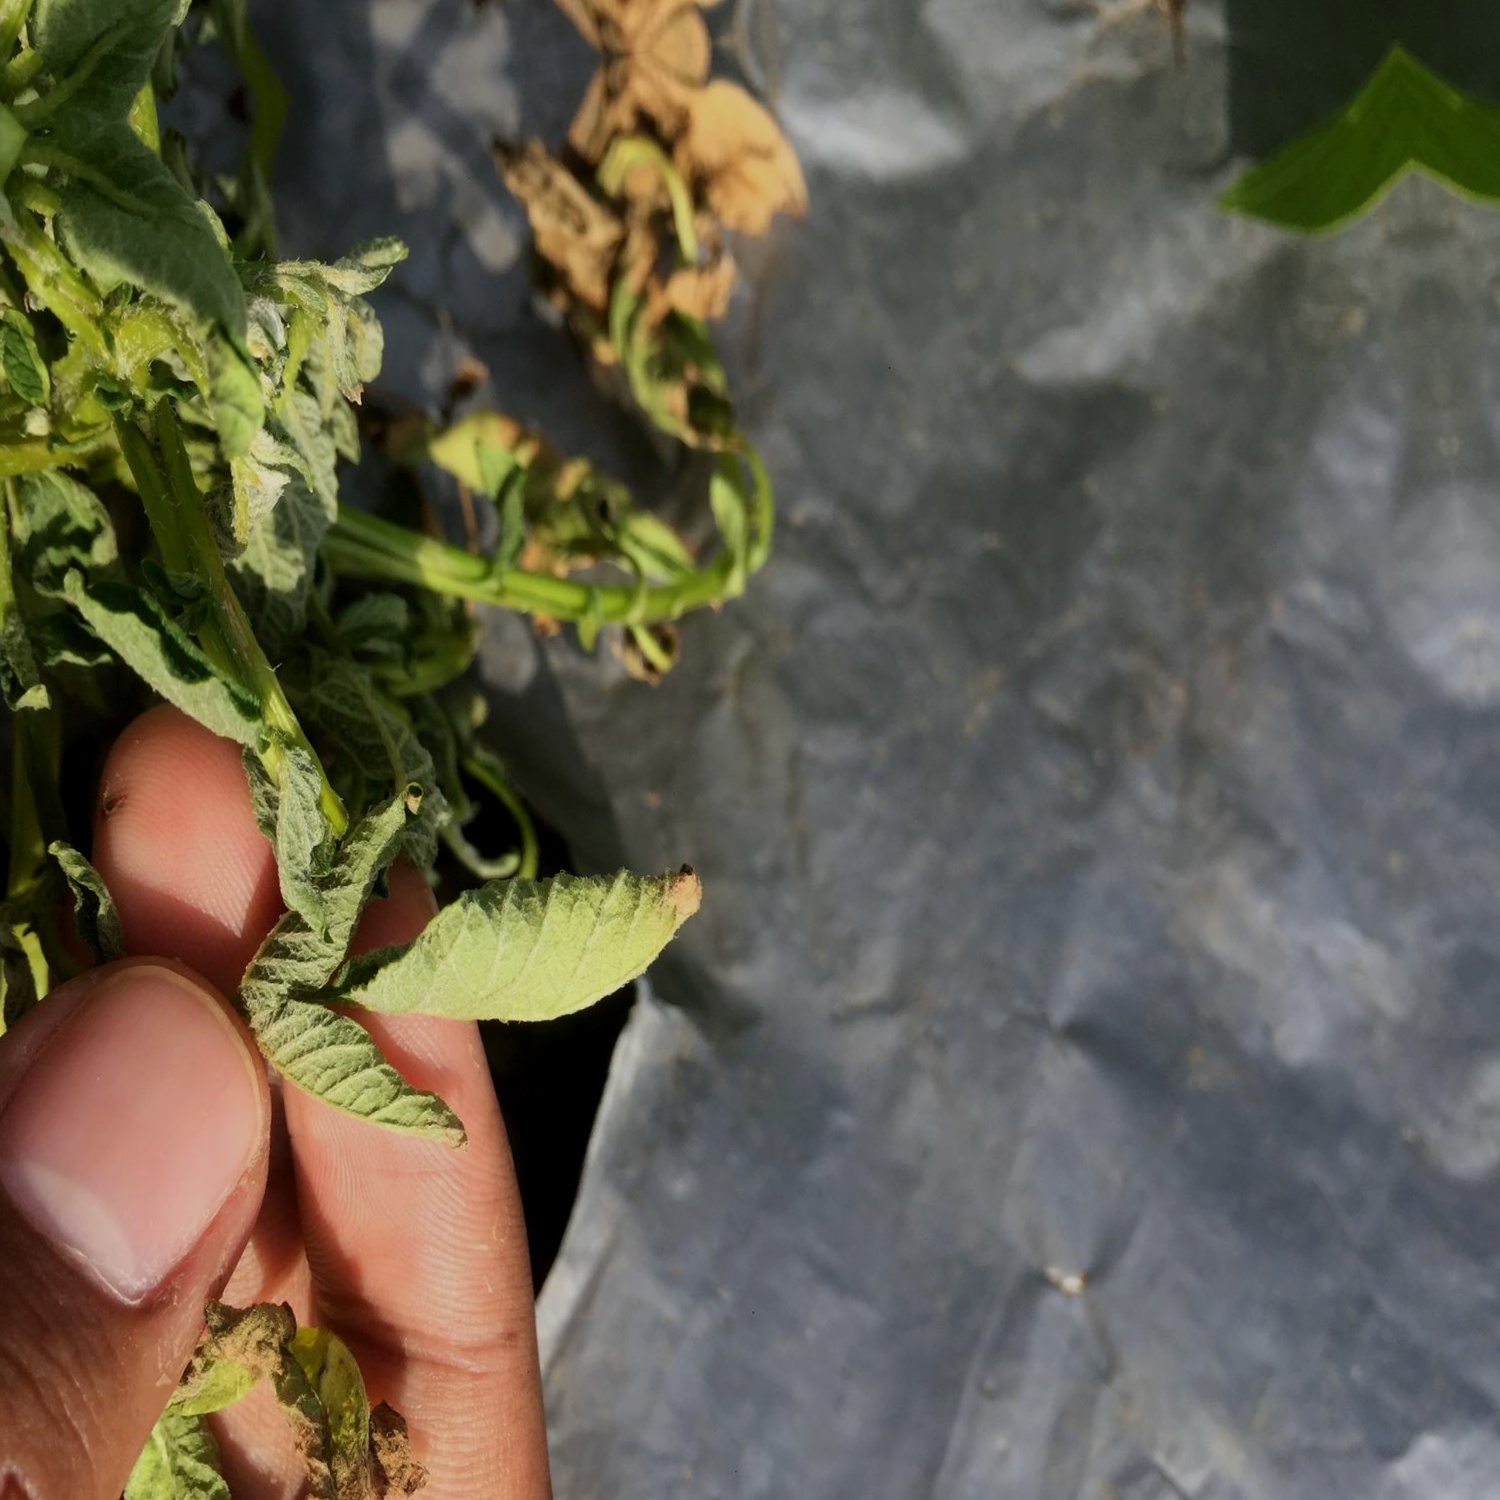
Etiqueta: Pudricion_Parda